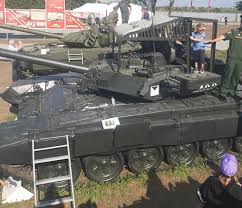
Label: Tank